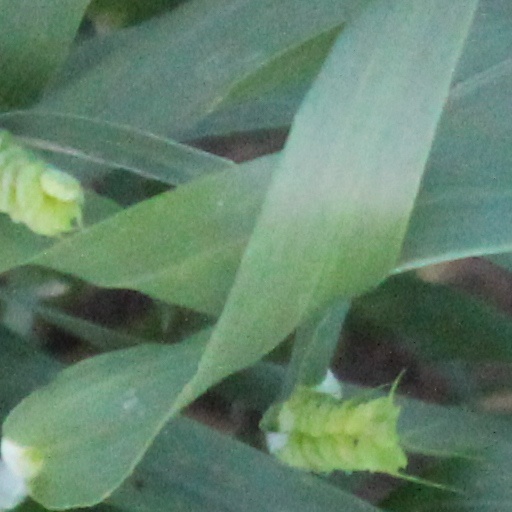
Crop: wheat